Jozef Kabaň

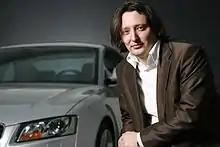
Jozef Kabaň (2007)

Jozef Kabaň (born 4 January 1973) is a Slovak automobile designer. He started his career as a designer at Volkswagen. In 2003 he moved to Audi as an exterior design assistant. In 2007 he advanced to the position of Chief of Exterior Design at Audi. He was exterior designer of the Volkswagen Lupo, SEAT Arosa, Bugatti Veyron and Škoda Octavia. He has been Chief of Exterior Design at Škoda Auto since 2008. In early 2017 he left Škoda for BMW to become its head of design replacing Karim Habib. In 2019 he changed position within BMW Group and headed design at its subsidiary Rolls-Royce Motor Cars. After half a year he decided to leave Rolls-Royce and BMW Group returning to VW in January 2020, this time for its main VW brand. In early 2023, Kabaň was dismissed from Volkswagen and replaced by Bentley designer Andreas Mindt after failing to impress VW's CEO. Bentley replaced Mindt with Tobias Sühlmann.